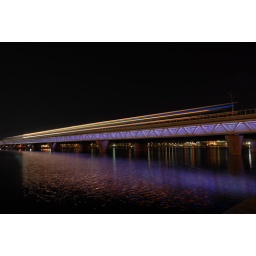
Light Rail train going over the bridge over Tempe Town Lake, July 4th, 2009. 10-second exposure, F/7.1, ISO 100